Śrāvaka (Jainism)

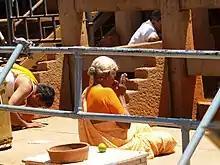
A Jain Śrāvika worshiping

In Jainism, six essential duties ("avashyakas") are prescribed for a "śrāvaka". These help the laity in achieving the principle of ahimsa which is necessary for his/her spiritual upliftment. The six duties are: